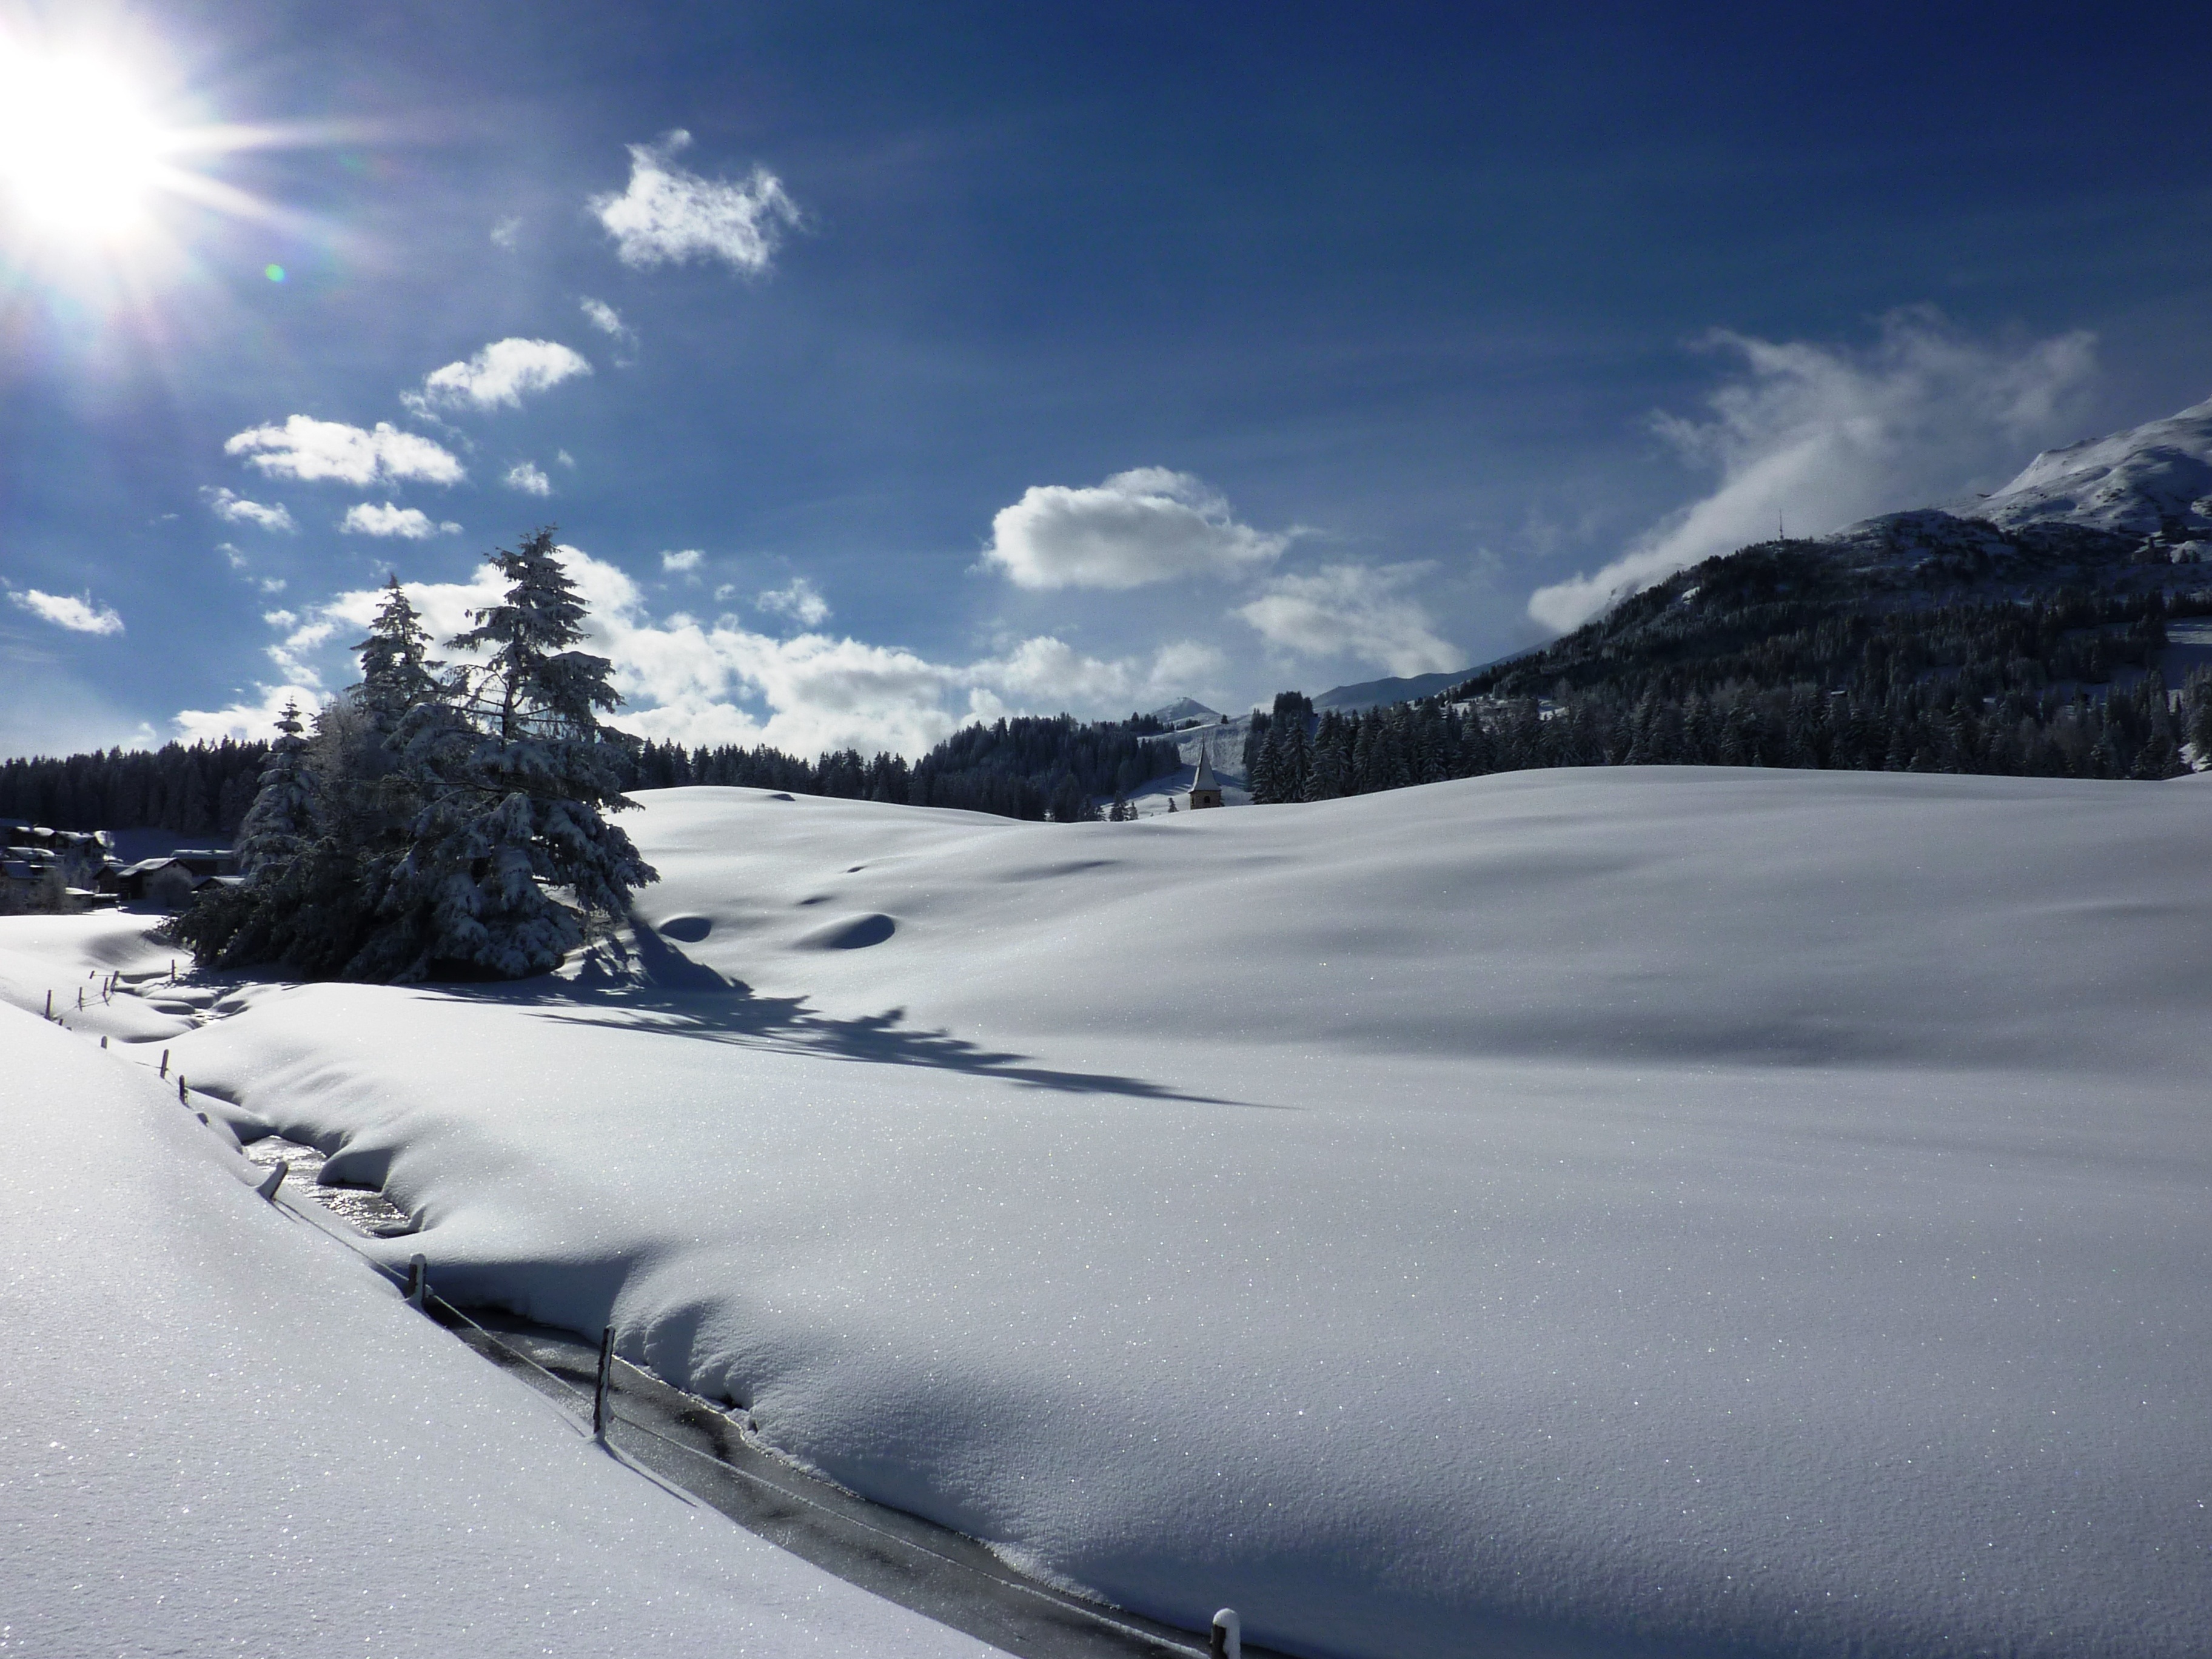
landscape, tree, nature, mountain, snow, cold, winter, cloud, mountain range, weather, snowy, season, winter sport, alps, switzerland, wintry, piste, freezing, winter cold, graub nden, mountainous landforms, parpan